Big Ōmaha

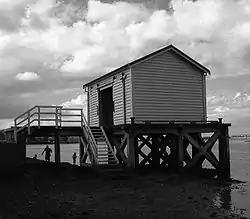
Reconstructed Big Omaha Wharf at Whangateau

Big Ōmaha is a locality of the Auckland Region, sited some 8 km southwest from Leigh. There is a trail from Matakana to Pakiri Beach.